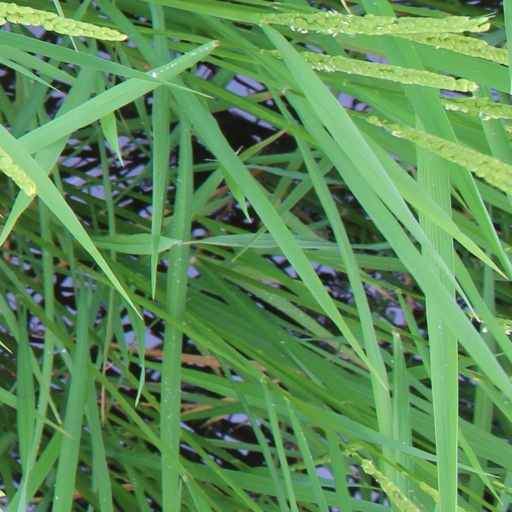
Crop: rice